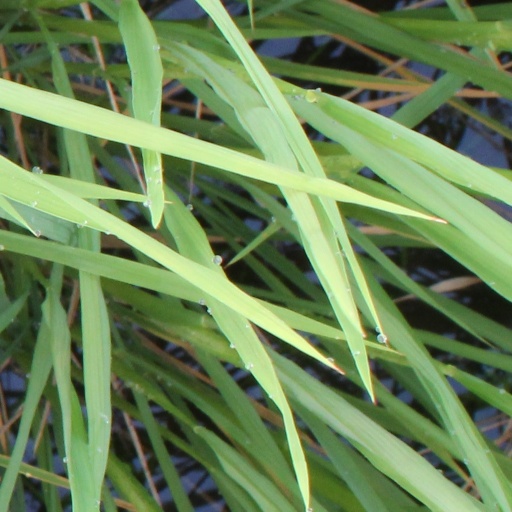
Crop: rice